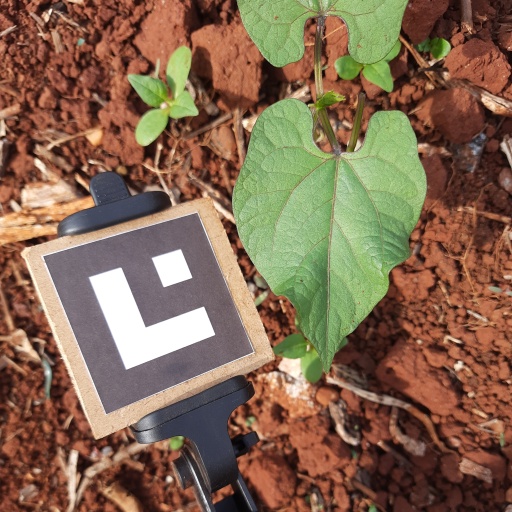
Observations: wavy surface, no eating holes, under sunlight